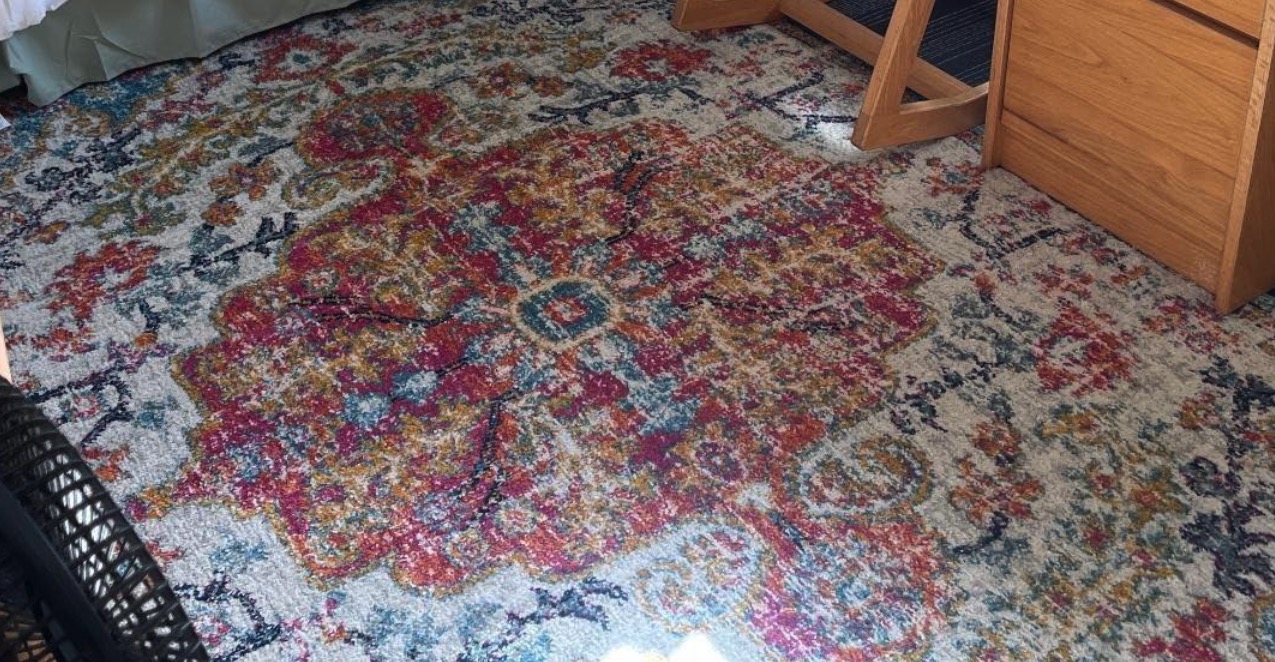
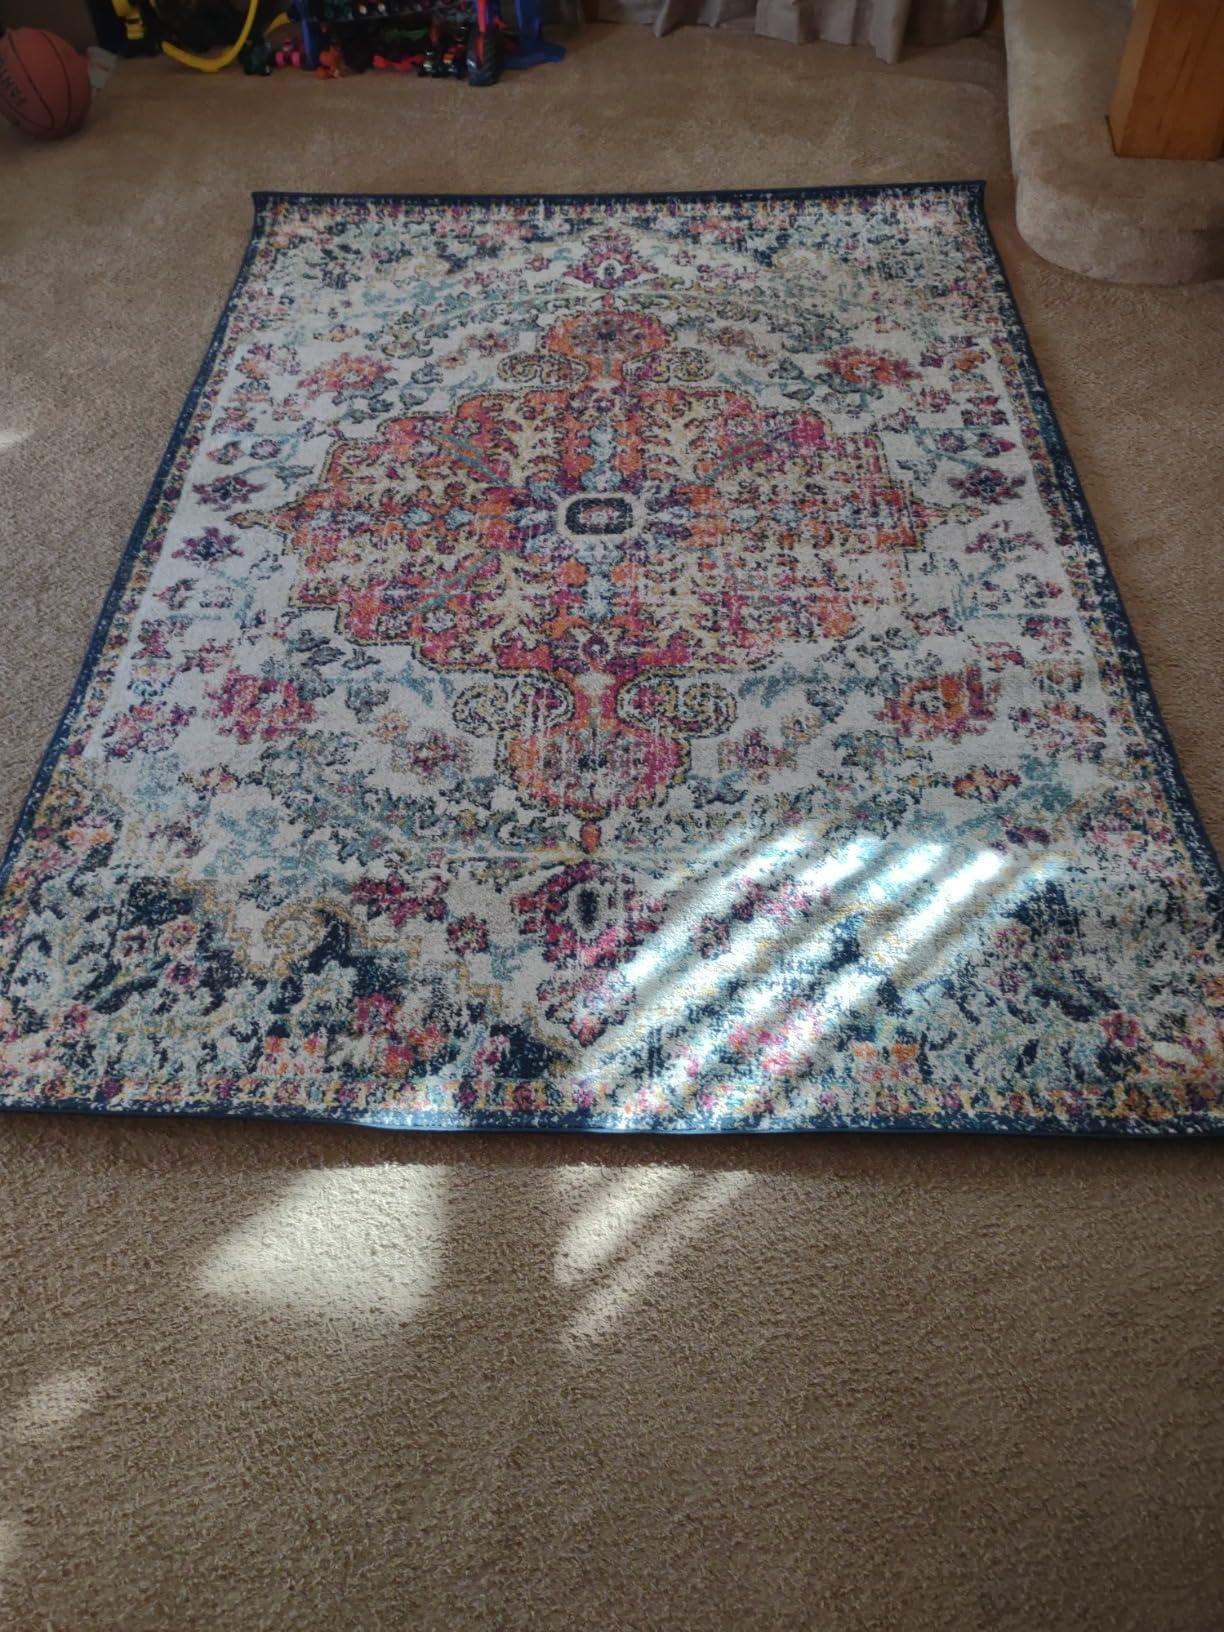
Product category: misc
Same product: yes